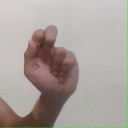
अक्षर: ढ